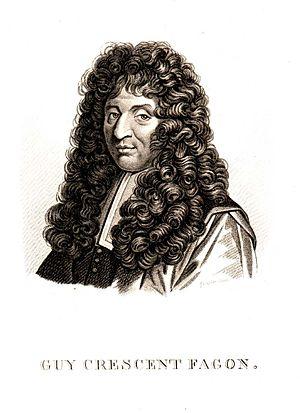
Ambroise Tardieu, né le 2 mars 1788 à Paris où il est mort le 17 janvier 1841, est un cartographe et graveur français.
Le Jardin royal des plantes médicinales a été aussi bien un jardin des plantes que l'institution royale ayant précédé historiquement le Muséum national d'histoire naturelle pendant la période qui s'étend de sa fondation en 1635 à sa transformation en Muséum national en 1793. Le siège du Muséum est toujours situé dans le même jardin que celui de la période monarchique mais il est de nos jours connu sous le nom simplifié de Jardin des plantes. Il est situé dans ce qui est actuellement le 5ᵉ arrondissement de Paris.